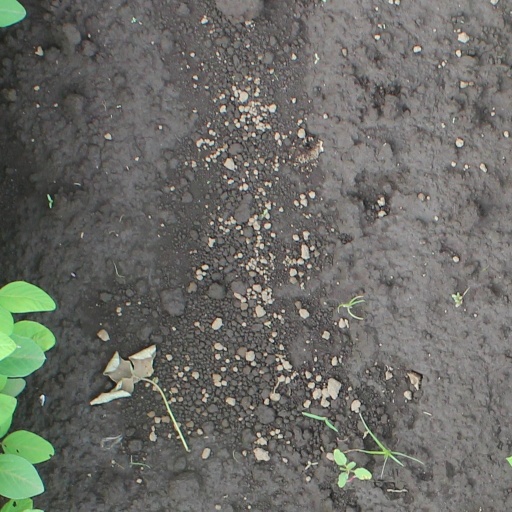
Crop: soybean